Correo Argentino

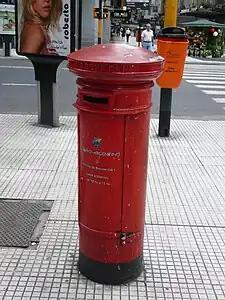
Post box with the logo of Correo Argentino in Buenos Aires, 2008

Due to the increasing demand for post services in Argentina, in 1888 the Post Office director, Ramón Cárcano, proposed a specific building as seat for the postal service. French architect Norbert-Auguste Maillart designed the building, inspiring in the City Hall Post Office of New York City.